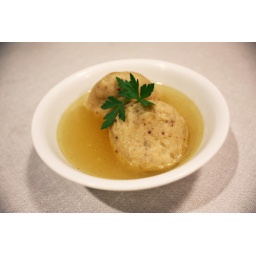
matzo balls in homemade chicken stock